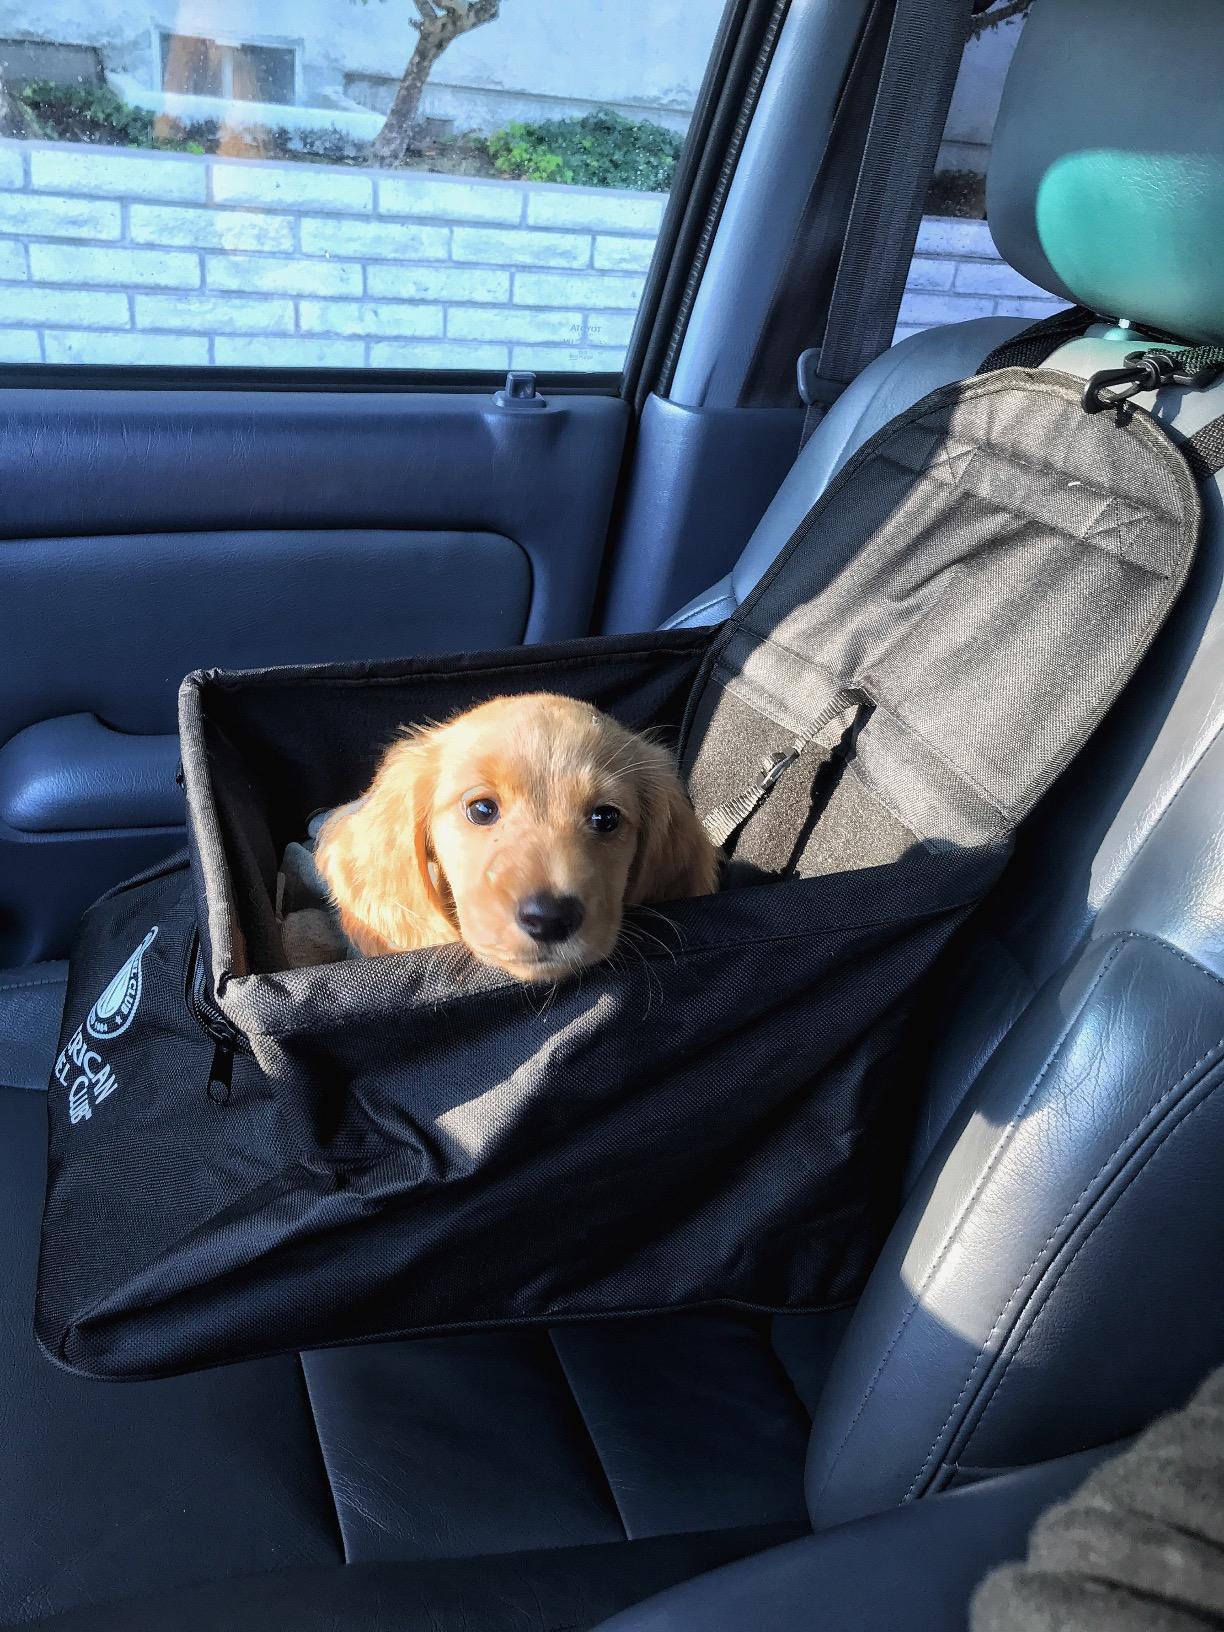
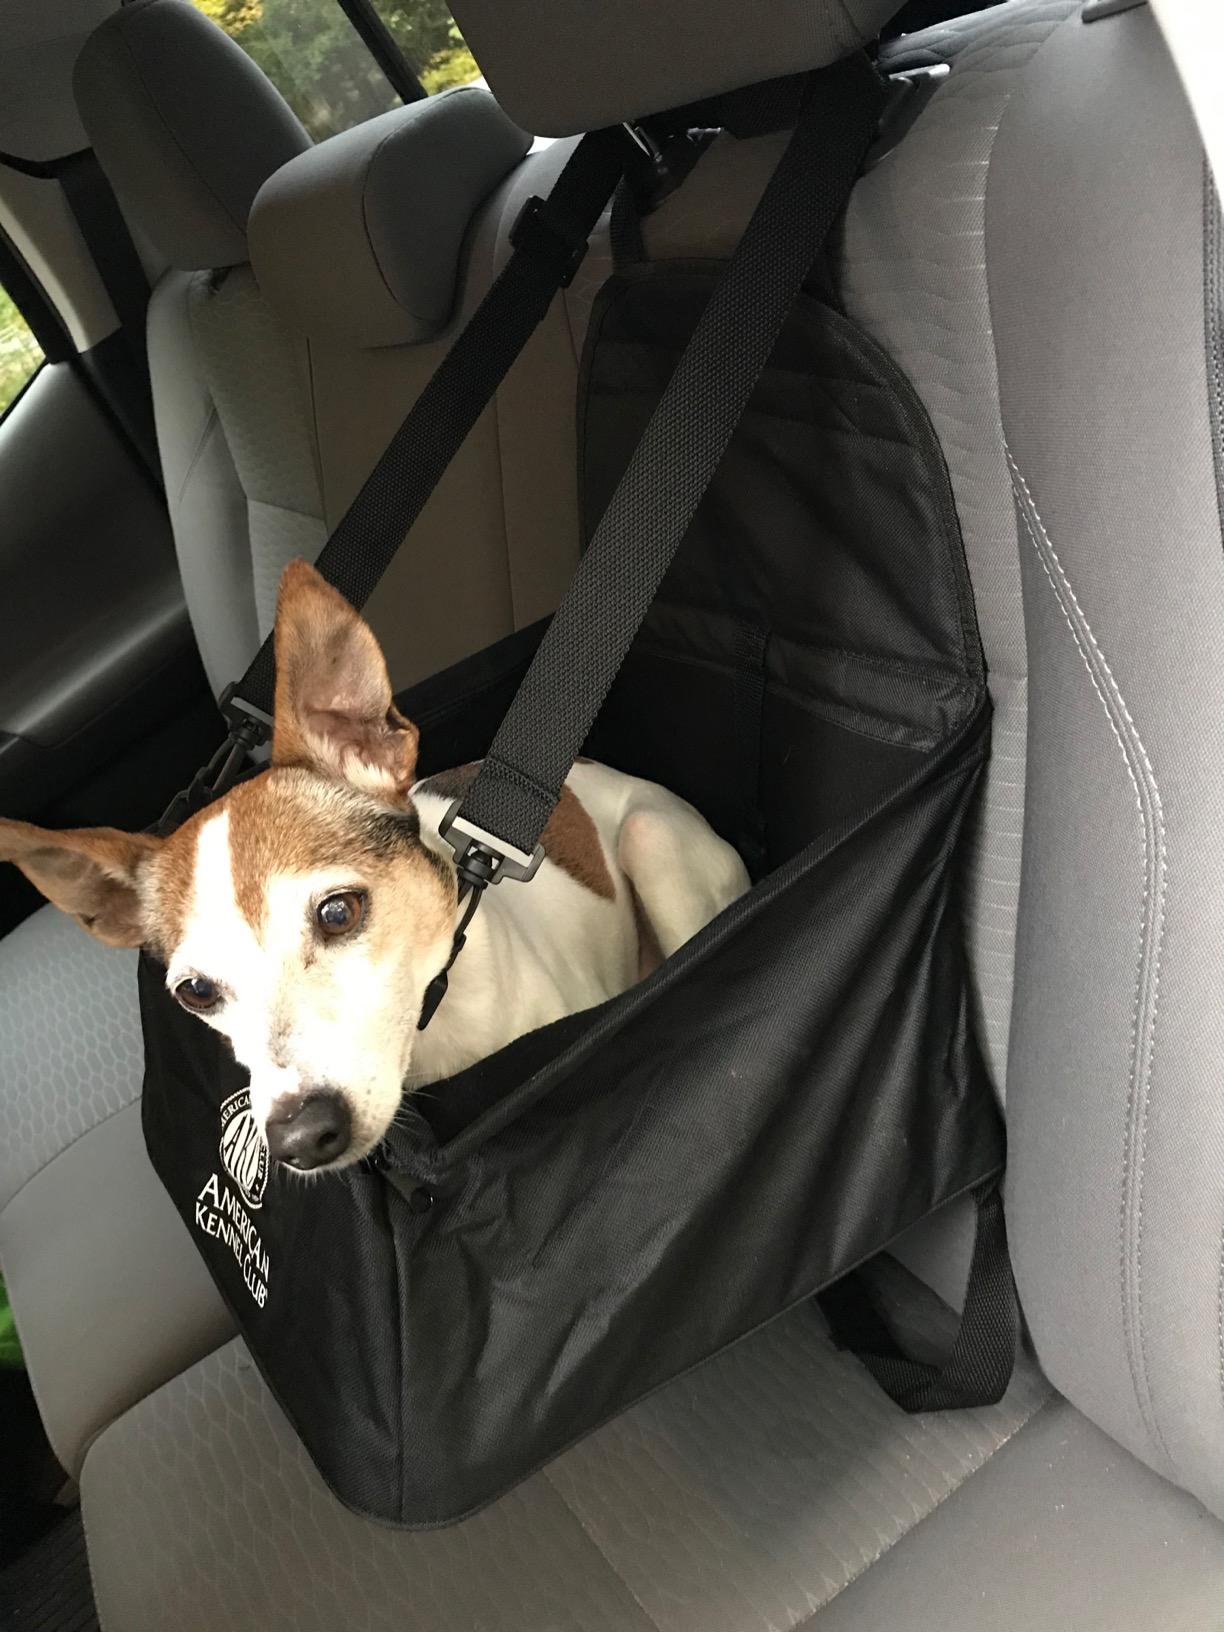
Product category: items_kennel
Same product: yes